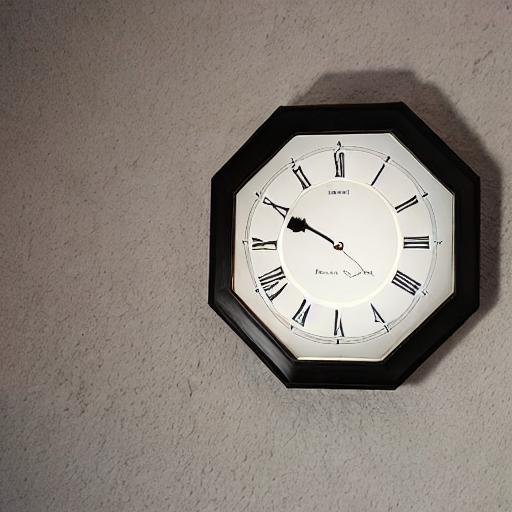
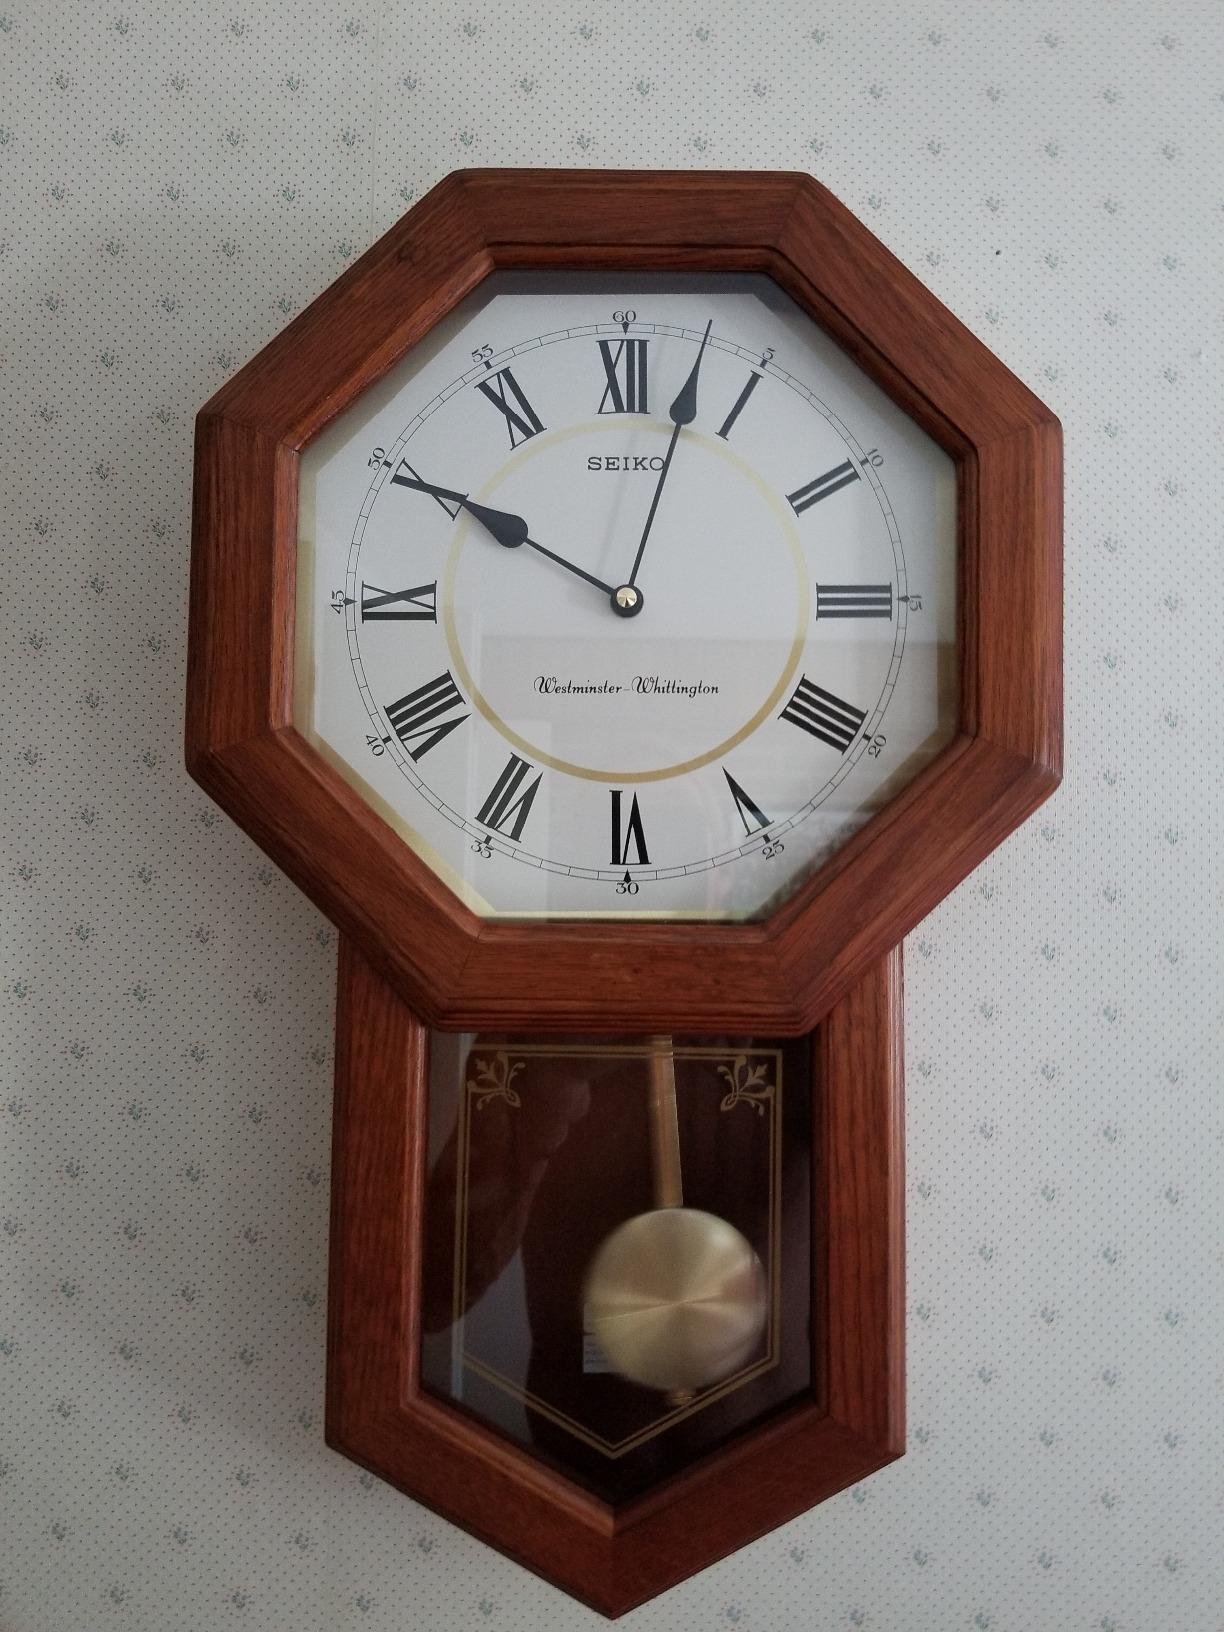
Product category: clock
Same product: no